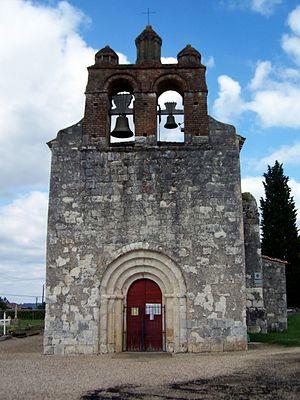
Église Saint-Vincent de Pessac-sur-Dordogne (Gironde, France)
L'église Saint-Vincent est une église catholique située sur la commune de Pessac-sur-Dordogne, dans le département de la Gironde, en France.
Pessac-sur-Dordogne est une commune du Sud-Ouest de la France située dans le département de la Gironde, en région Nouvelle-Aquitaine.